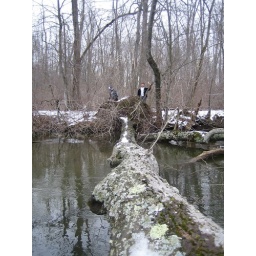
tree cantilevered over the river